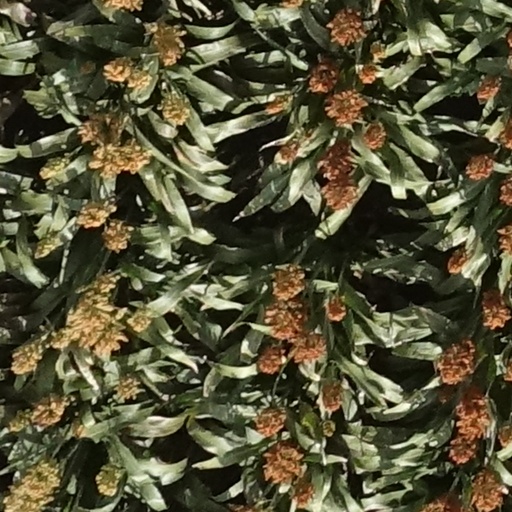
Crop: sorghum